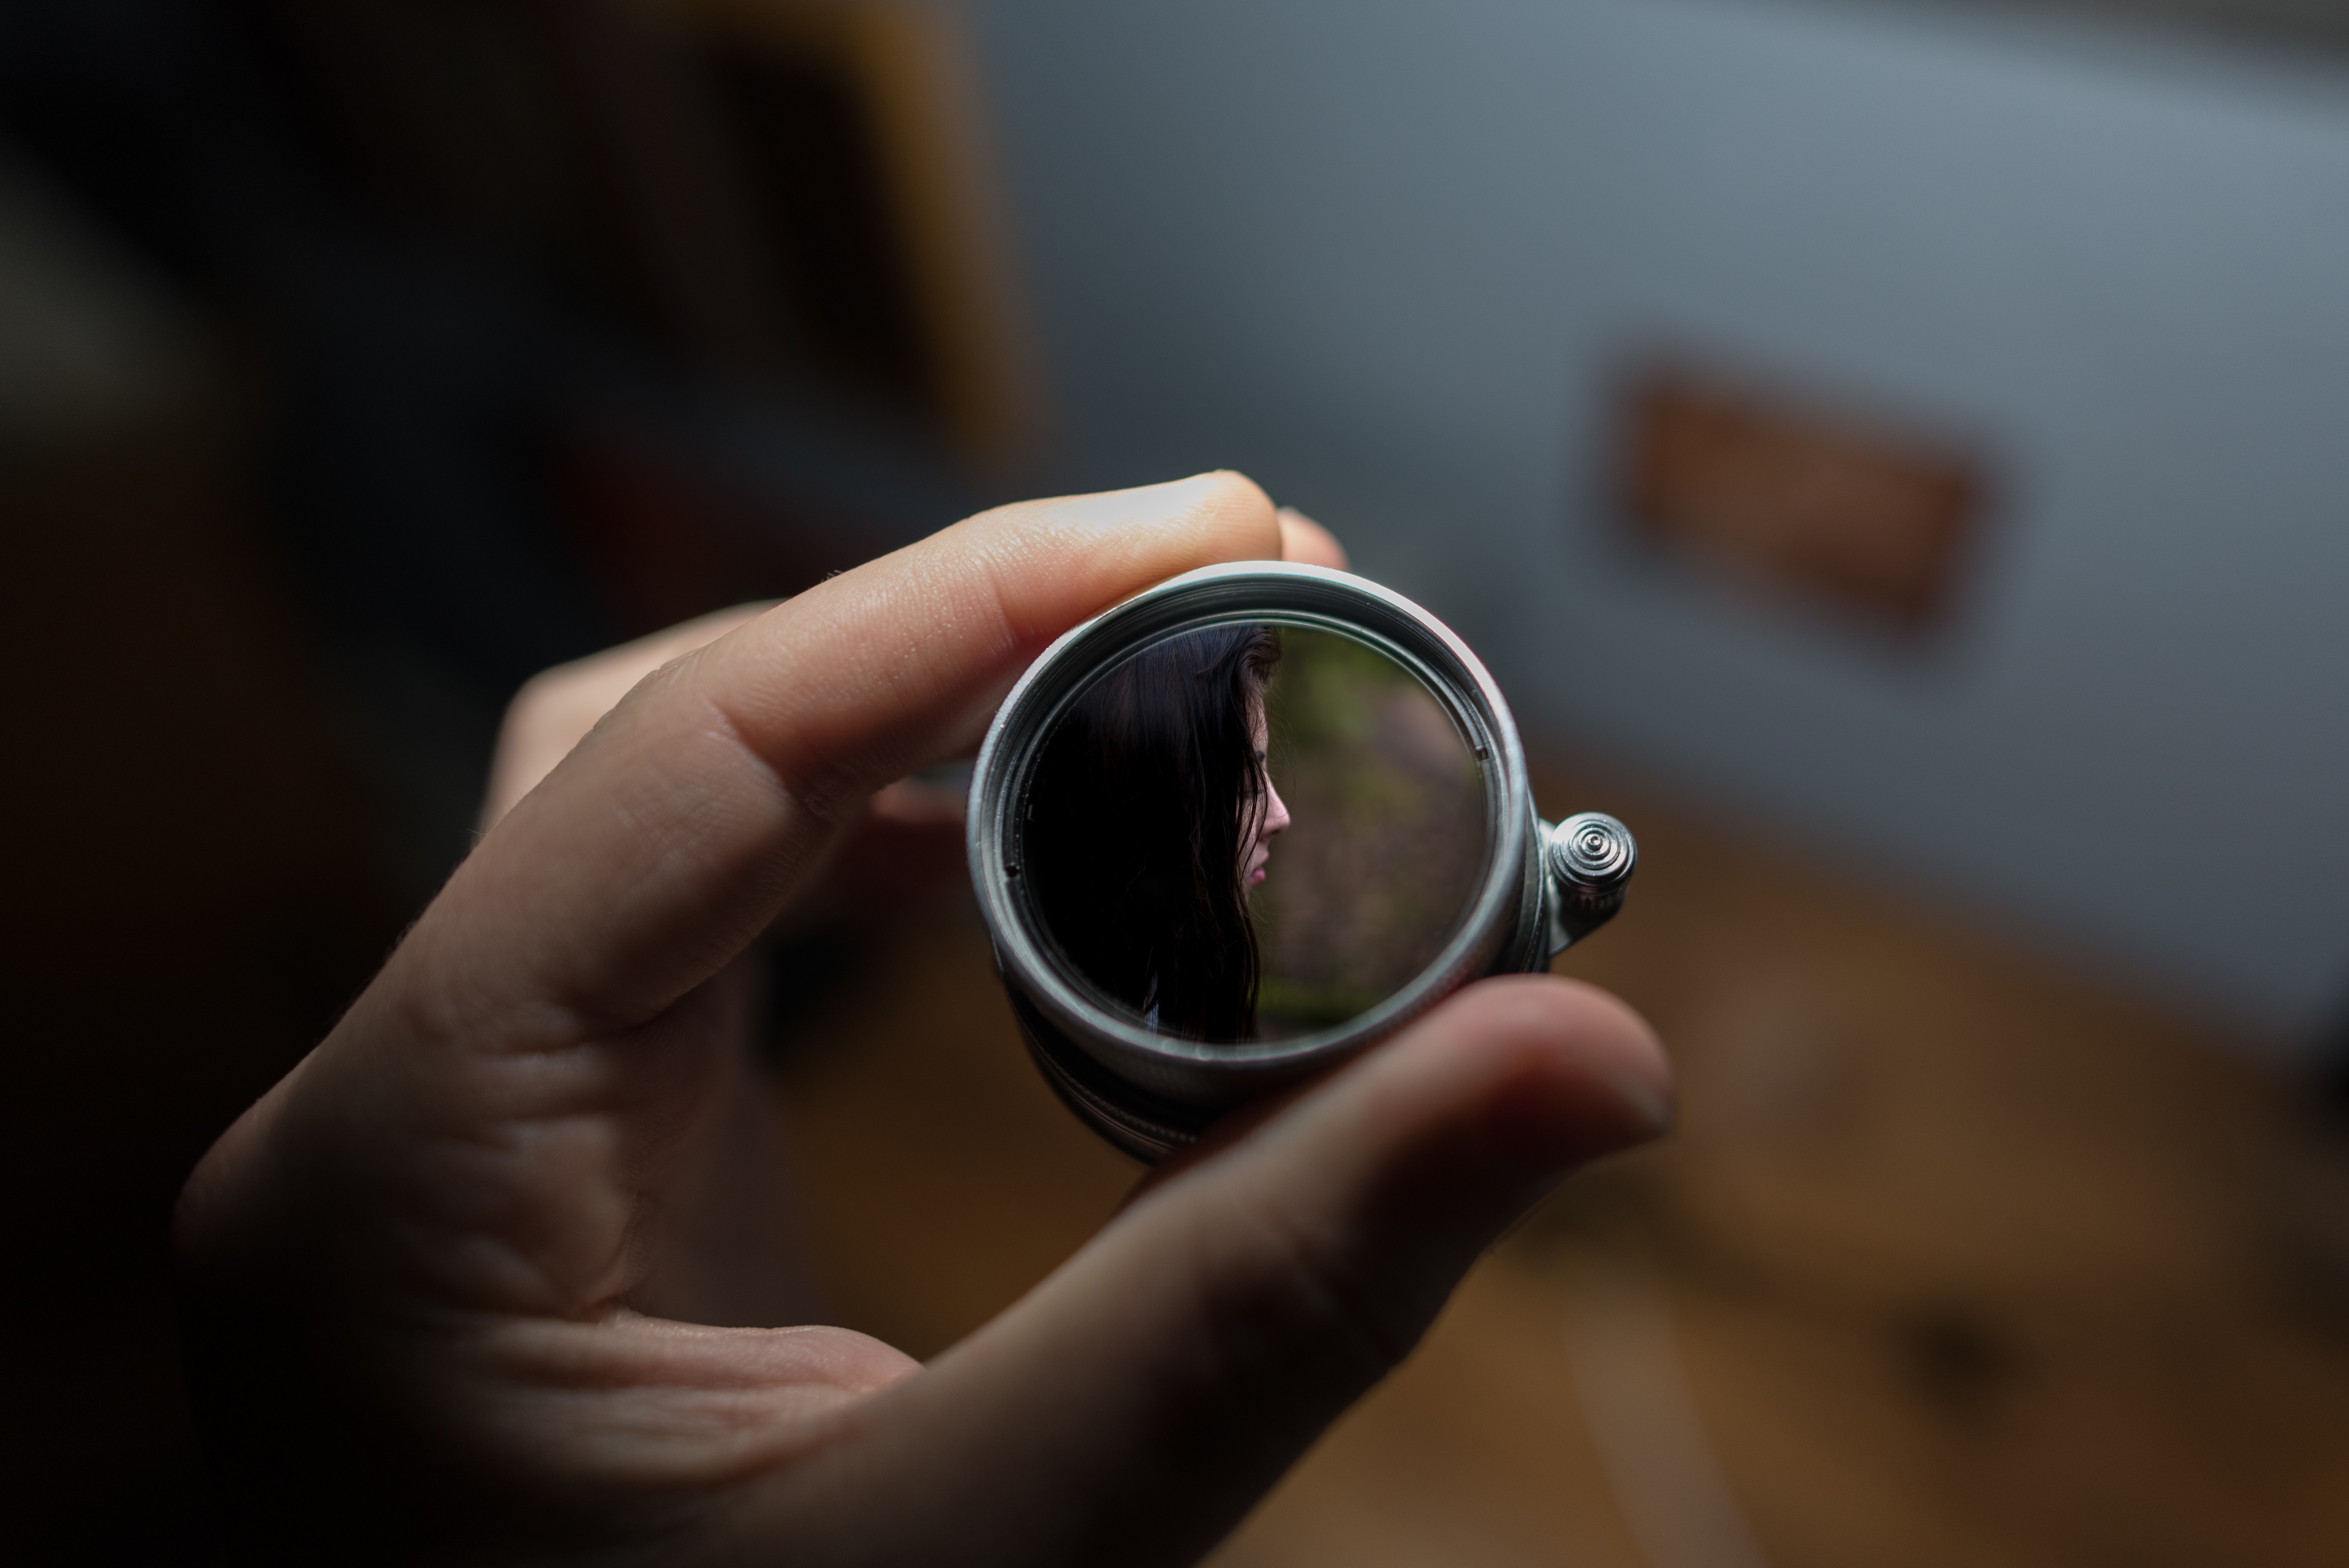
hand, photography, close up, human body, sunglasses, eye, glasses, eyewear, organ, macro photography, vision care